Answer in natural language. How many FloorLamps are visible in the scene? Choose between the following options: 3, 4, 1, 2 or 0
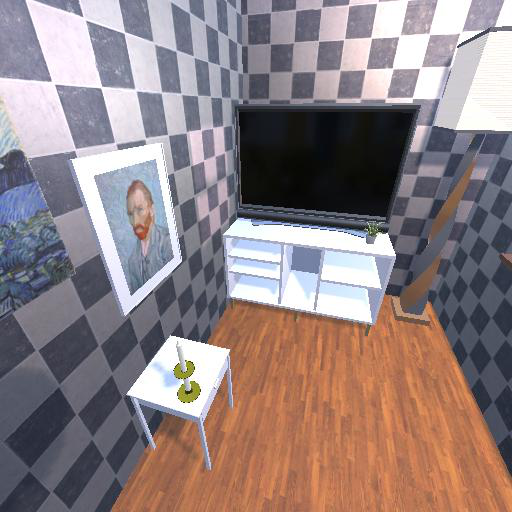
<answer>1</answer>